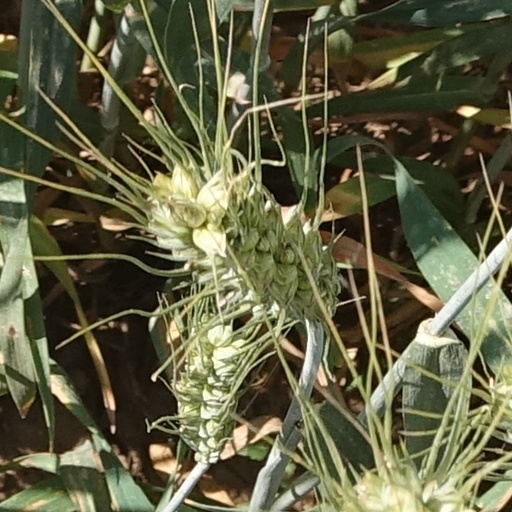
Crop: wheat